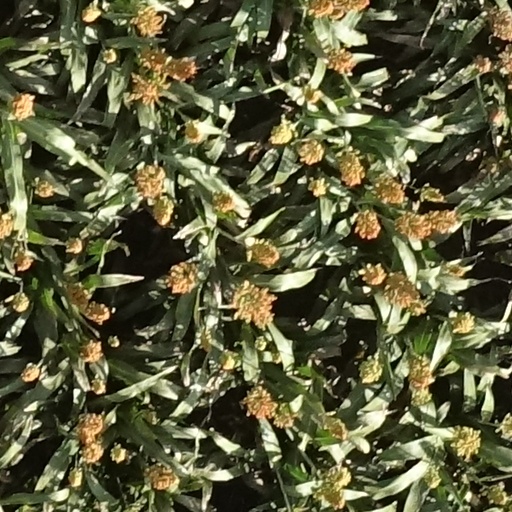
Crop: sorghum